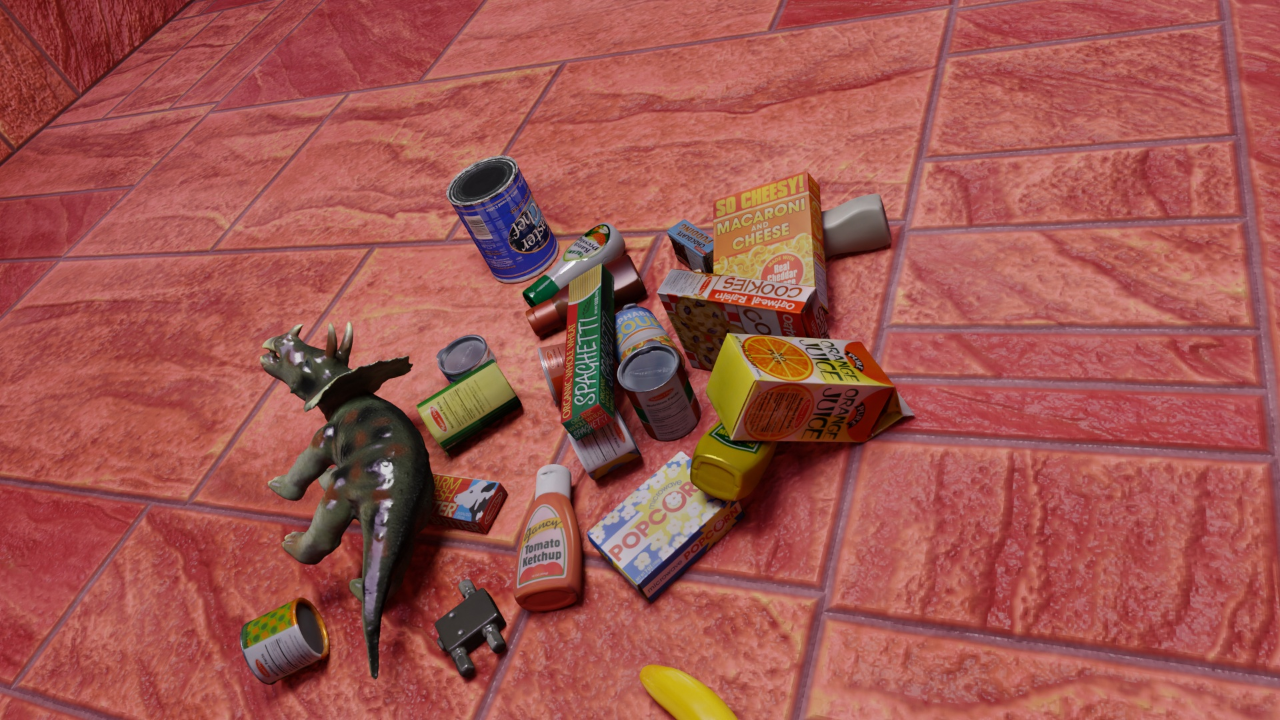
Question:
What are the five 2D image pixel points that define the grasp plane for the ketchup bottle model? Your answer should be as Grasp center: [], Left finger base: [], Right finger base: [], Left finger tip: [], Right finger tip: [].
Answer: Grasp center: [0.415625, 0.6875], Left finger base: [0.454688, 0.673611], Right finger base: [0.378125, 0.7], Left finger tip: [0.469531, 0.711111], Right finger tip: [0.394531, 0.736111]